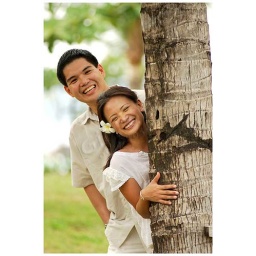
near the beach we asked the couple to play with the trees and came out with shots like this